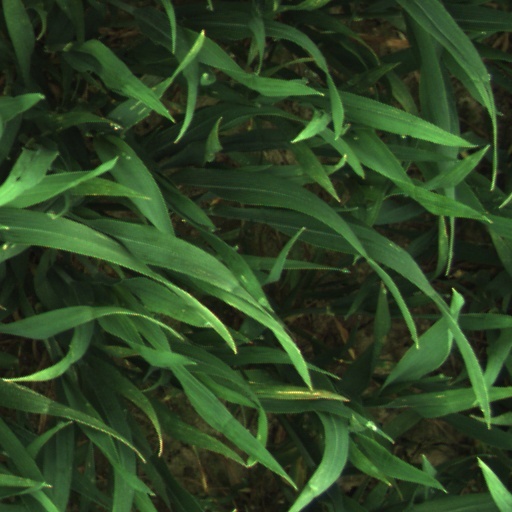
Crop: wheat